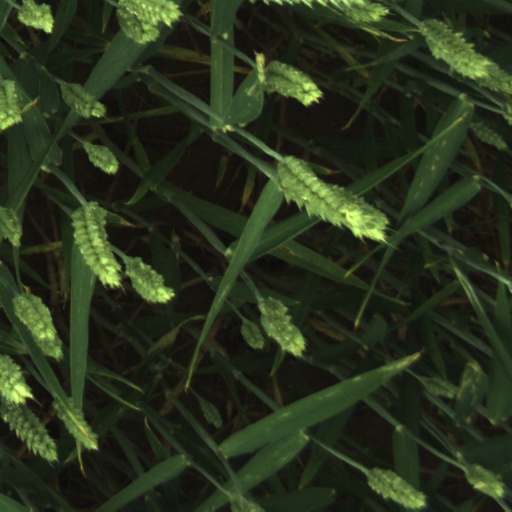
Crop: wheat